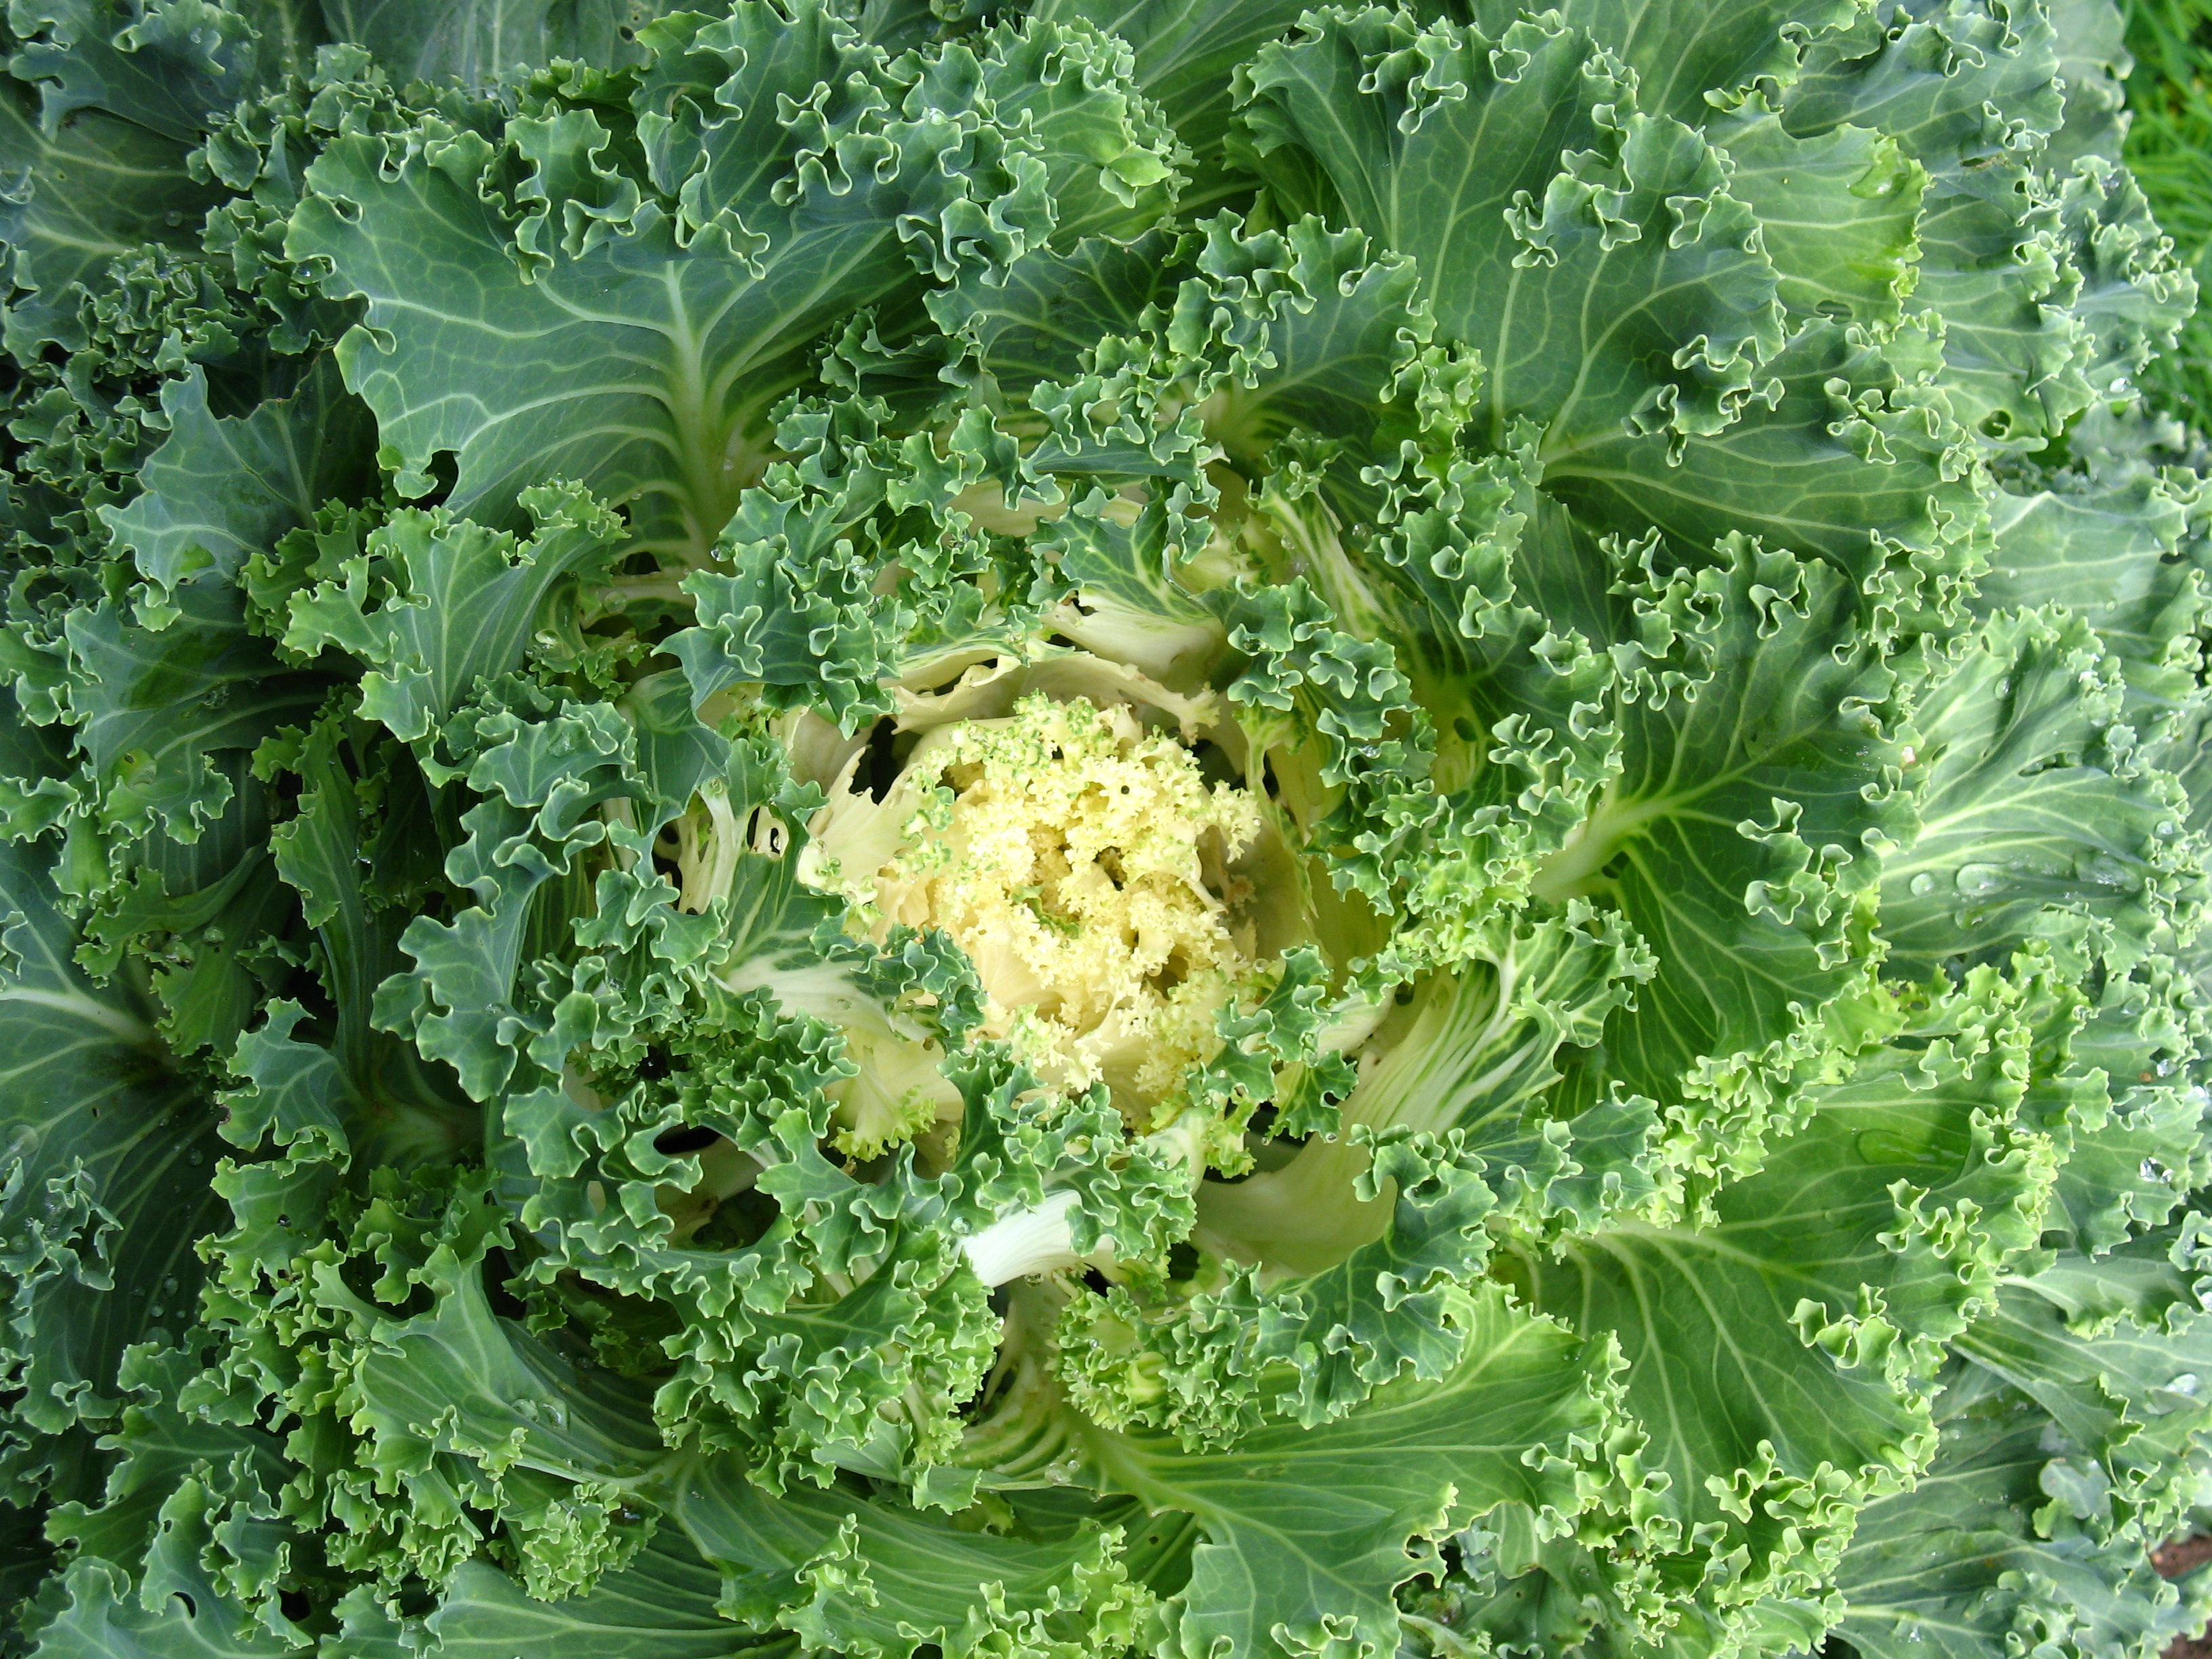
village, food, green, produce, vegetable, leaves, cabbage, brassica, collard greens, vegetable garden, mustard plant, brassica rapa, leaf vegetable, rapini